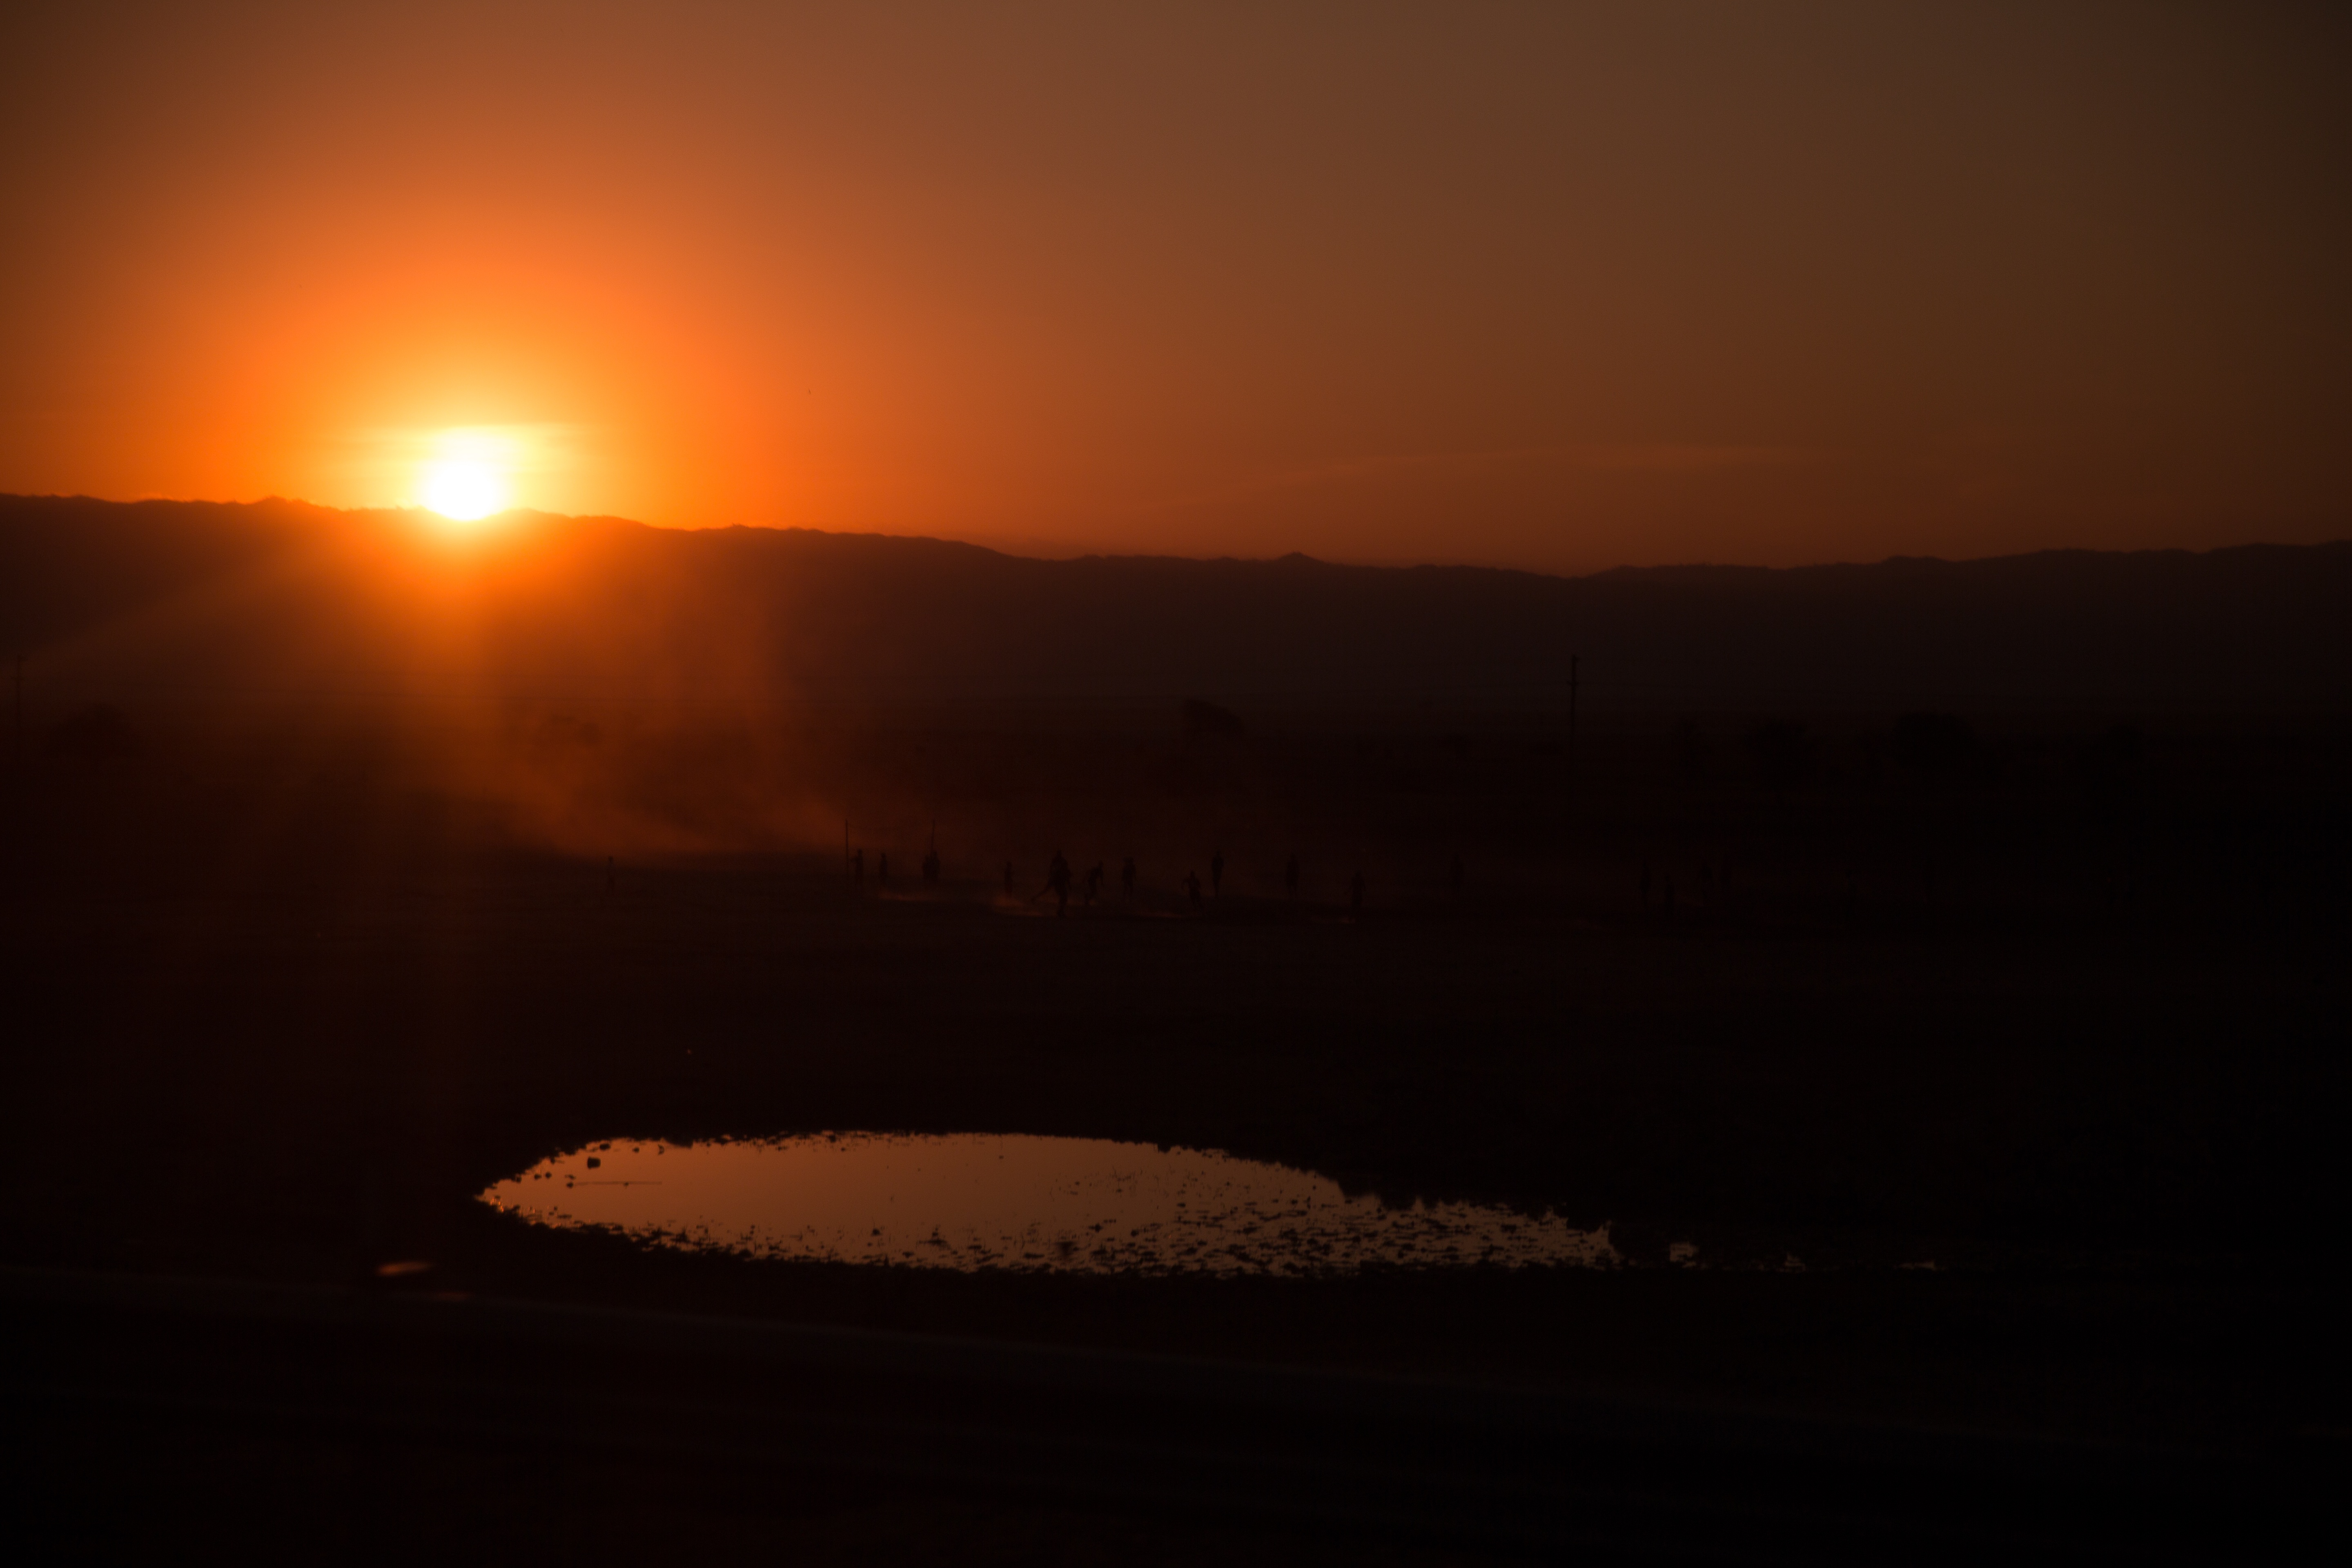
horizon, sunrise, sunset, morning, dawn, atmosphere, dusk, evening, afterglow, atmospheric phenomenon, red sky at morning